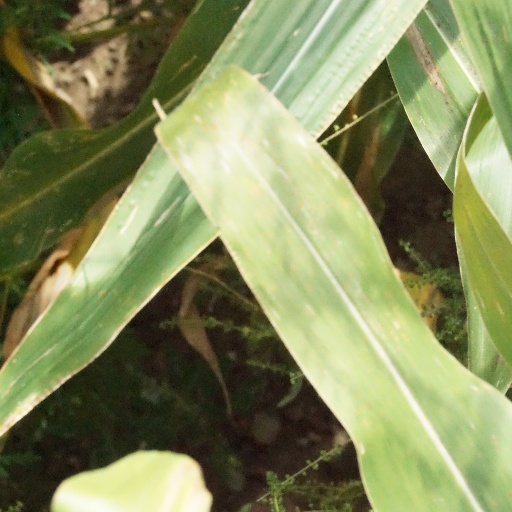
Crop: maize; corn